She Was Killed by Space Junk

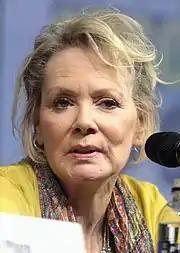
This episode introduces the character of Laurie Blake portrayed by Jean Smart, who received positive reviews for her performance.

"She Was Killed by Space Junk" is focused on the character of Laurie Blake, previously known as the second Silk Spectre, played by Jean Smart. Lindelof said that of the main characters from the Watchmen comic book, Laurie's was left unfinished: in the aftermath of the squid attack on New York City, Laurie joins up with Daniel Dreiberg, the second Nite Owl, to return to vigilantism despite it being outlawed, and considering if she will become like her father, Edward Blake known as The Comedian. Lindelof had to consider what would likely happen to Laurie in the thirty-years' time between the comic book and the television show: one idea he came up with was that Laurie had experienced how to be a vigilante in her mother's footsteps in the comic book, so in the years after, she would try to see what is like to do the same in her father's. From those combined experiences, Lindelof felt Laurie would come to see vigilantism as troublesome, and thus why she joined the FBI's Anti-Vigilante Task Force. As such, Laurie was written as a very defensive character, trusting few others and rarely showing feelings or talking about her past, having closed up on that period of her life. Lila Byock wrote Blake's scenes so that her level of agency would contrast with the younger Silk Spectre character in the comic book. She also explained that the vibrator scene was pitched as a joke until Lindelof responded approvingly. The Haliburton briefcase Blake uses to transport it has elicited comparisons to "Pulp Fiction". Lindelof likened Laurie's character to that of Sigourney Weaver in "Working Girl", and had considered Smart as an actor that could play a similar role. Smart had not read the graphic novel before hearing about the role, but signed on as she considered Laurie an interesting character with "all sorts of baggage" from her past.